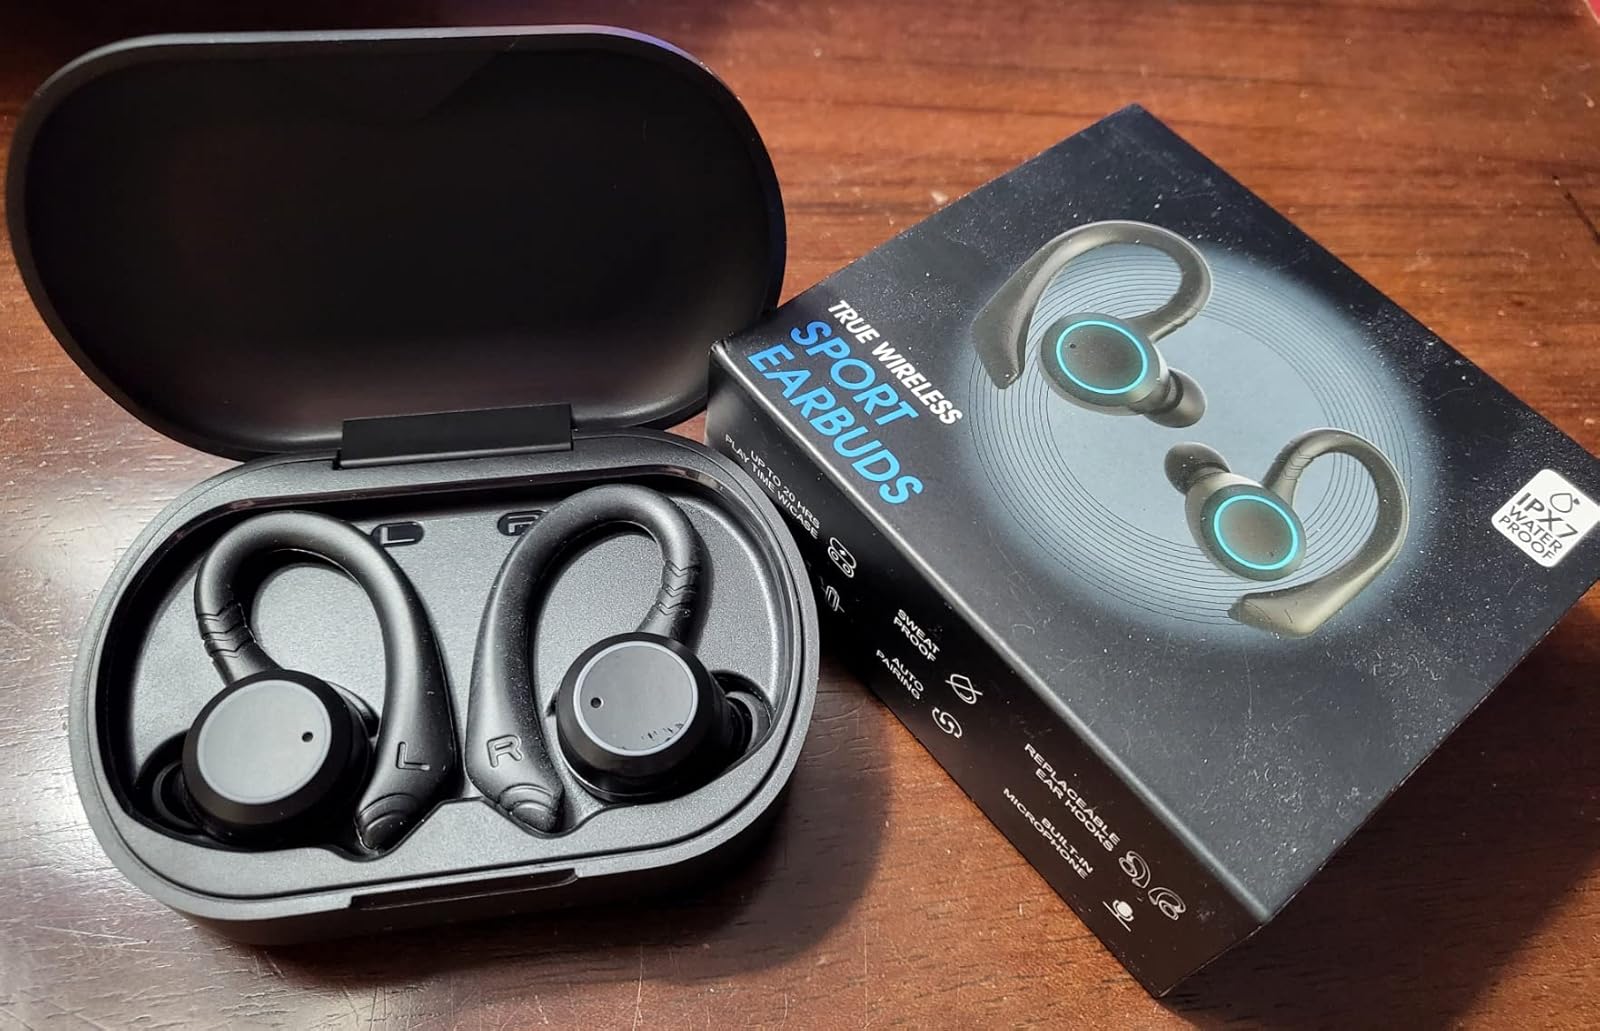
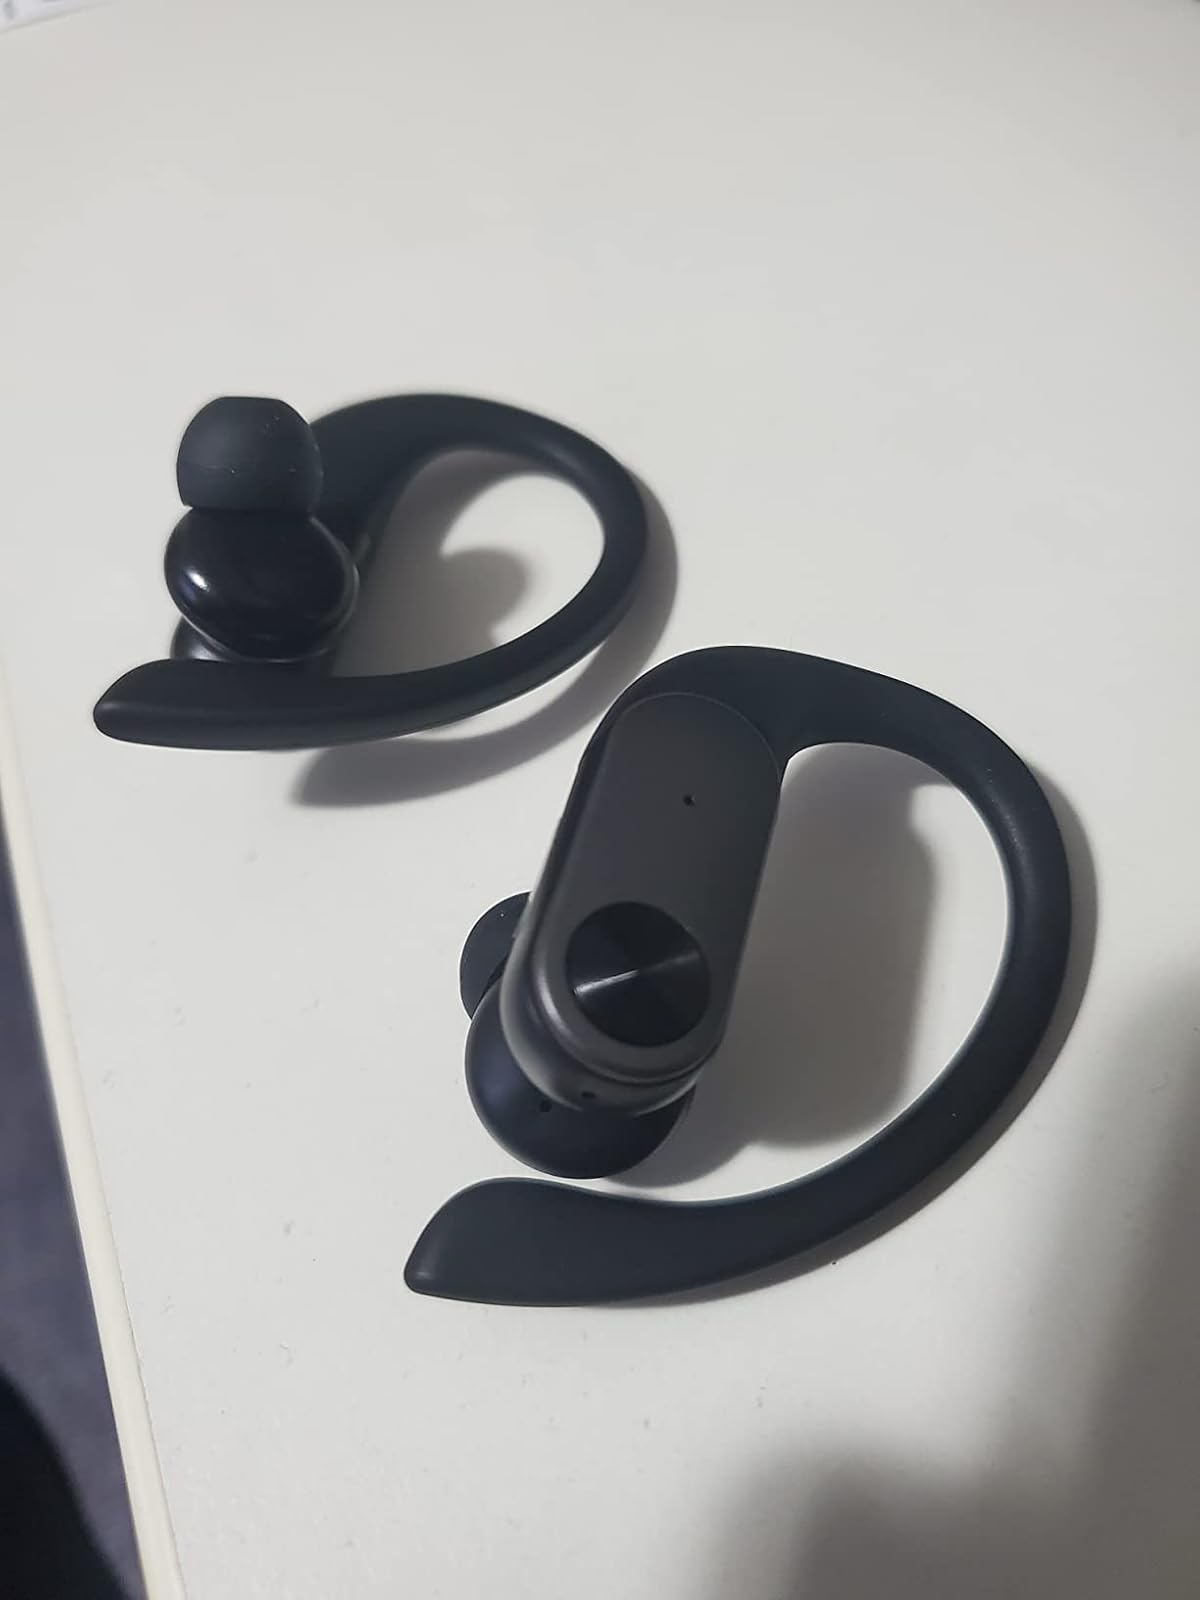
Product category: earbuds
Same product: no